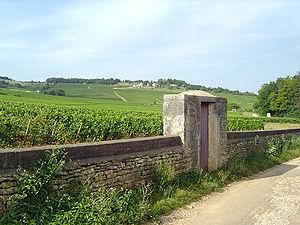
Le vignoble de Bourgogne est un vignoble français situé en Bourgogne-Franche-Comté dans les départements de l'Yonne, de la Côte-d'Or et de Saône-et-Loire. Il s’étend sur 250 km de longueur du nord de Chablis au sud du Mâconnais.
Givry est une commune française, chef-lieu de canton, située dans le département de Saône-et-Loire en région Bourgogne-Franche-Comté.
Le givry est un vin d'appellation d'origine contrôlée du vignoble de Bourgogne. Il est produit sur les communes de Givry, Jambles et Dracy-le-Fort, situés en Saône-et-Loire.